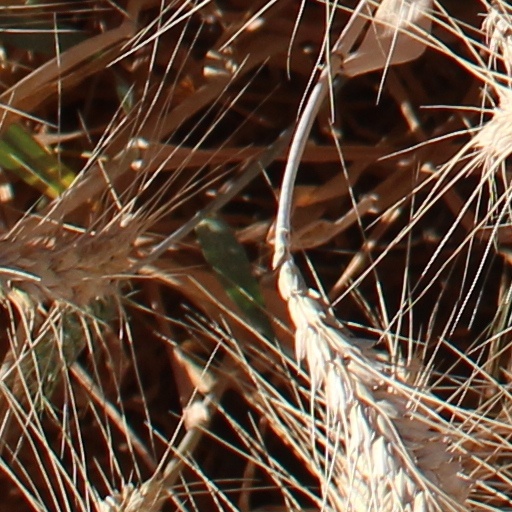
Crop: wheat